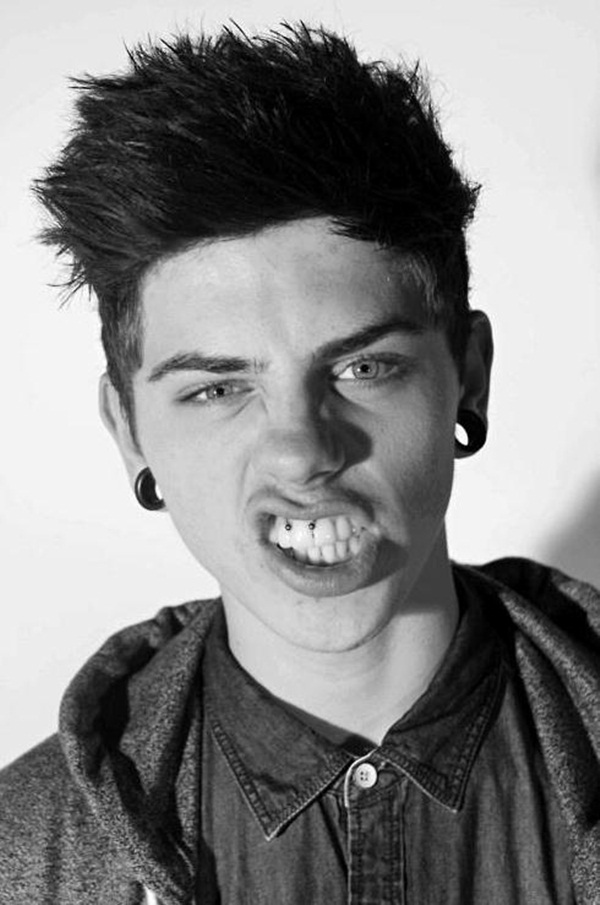
Portrait style: Real Portrait